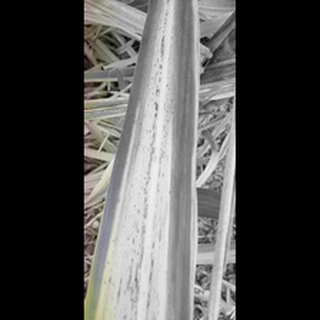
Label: sugarcane_yellow_leaf_disease